Jacques Van Aalten

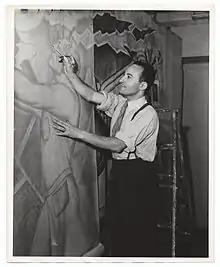
Jacques Van Aalten

He studied at Grande Chaumiere, National Academy of Design, and the Art Students League of New York.